Siege of Colchester

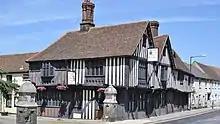
The Old Siege House in East Street still has bullet holes (highlighted by red discs) from the early fighting in the eastern suburbs.

By 2 July the encirclement of the town was completed, severely limiting opportunities for the besieged soldiers to sally out for provisions. On 5 July, Lucas with 400 Cavalry and Lisle with 600 infantry attacked the Suffolk Trained Band guarding the East Gate. The Suffolk men were taken by surprise and were routed; in their enthusiasm, however, the Royalists found themselves too far from the town and were counter-attacked and suffered severe casualties, as well as losing the artillery and provisions they had taken with them.